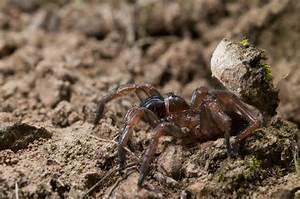
spider